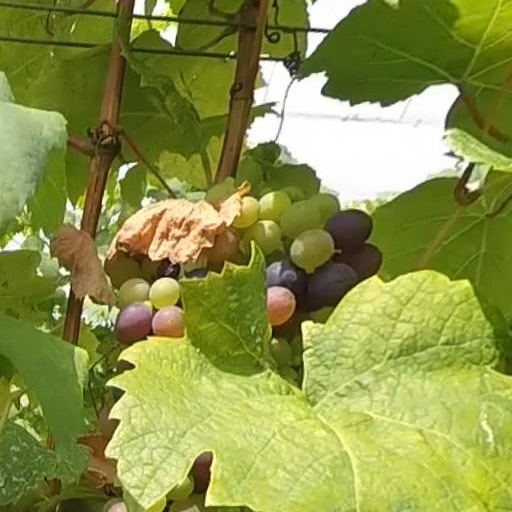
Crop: grape